Daudi Mwangosi

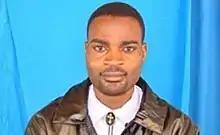

Daudi Mwangosi (ca. 1972—September 2, 2012), was a Tanzanian television journalist for private Channel Ten, whom was killed in Nyololo village, Mufindi District, Iringa Region, Tanzania, during a demonstration by supporters of Chadema, the nation's opposition party.